Sugar Bowl Bakery

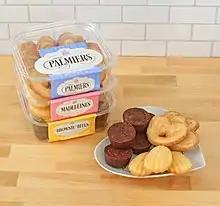
Palmiers and brownies made by Sugar Bowl Bakery

Sugar Bowl Bakery is a bakery based in Hayward, California. It is one of the largest food production companies in the San Francisco Bay Area. The company was founded in 1984, when Vietnamese immigrant Andrew Ly and his four brothers bought a San Francisco donut shop. In addition to retail products, the company serves hotels, and Costco, and has an extensive production and distribution capacity in the Northern California region. The bakery has been praised by President Barack Obama as an example of a successful immigration story, saying "[This is] what America is about ... the place where you can reach for something better if you work hard."